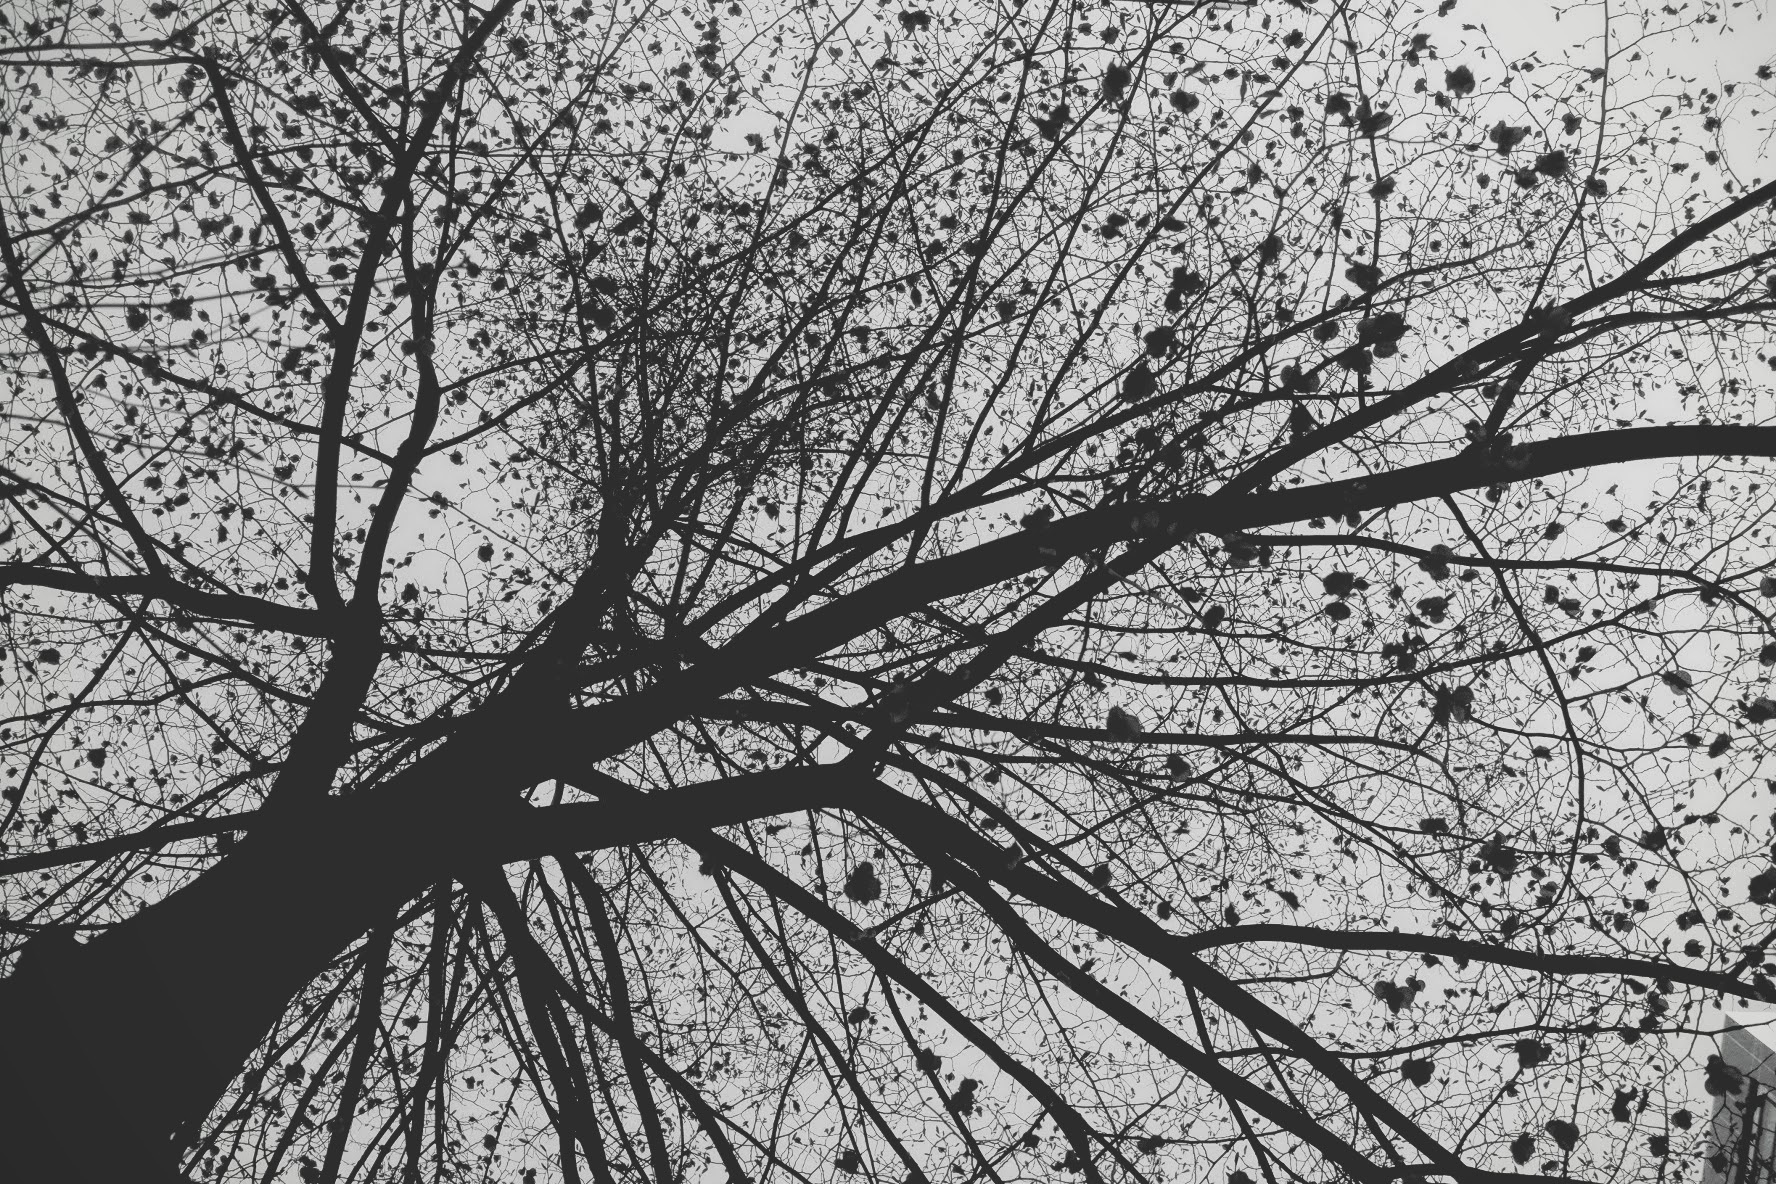
tree, branch, blossom, snow, winter, black and white, plant, photography, leaf, flower, frost, monochrome, season, twig, monochrome photography, atmospheric phenomenon, woody plant